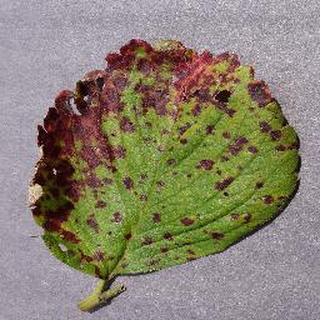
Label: strawberry_leaf_scorch